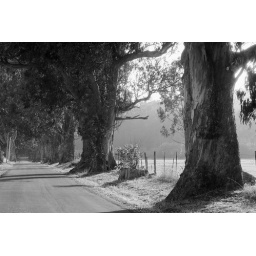
Stage road outside of Pescadero. Eucalyptus trees in perfect afternoon light